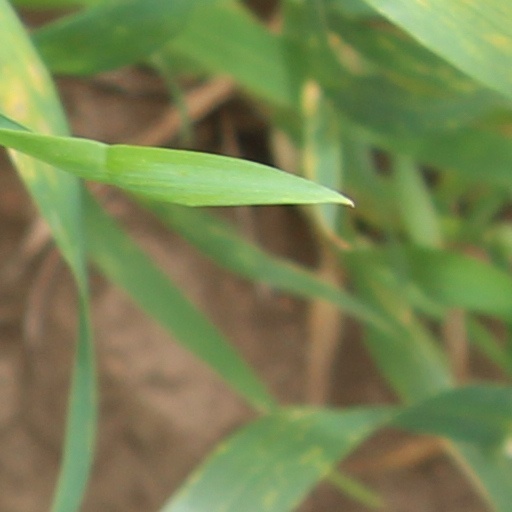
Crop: wheat